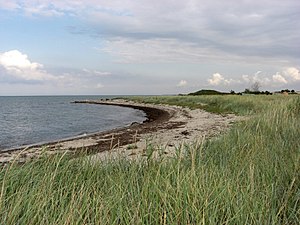
Femø
Strand på Femø
Femø er en ø i Smålandsfarvandet nord for Lolland. Øen er en del af Lolland Kommune.